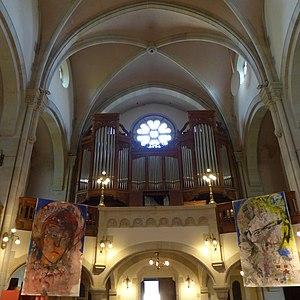
Le Temple neuf, ou Nouveau Temple protestant, est un édifice de culte réformé d’Alsace et de Lorraine construit à Metz, entre 1901 et 1905, durant la période wilhelminienne. Le contexte historique de l'époque est celui de l'Alsace-Lorraine rattachée au deuxième Reich allemand suite au traité de Francfort.